Triune brain

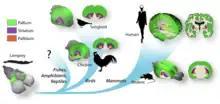
The ratio of the brain mass devoted to the pallium increase in parallel in various vertebrates' taxa

Finally, recent studies based on paleontological data or comparative anatomical evidence strongly suggest that the neocortex was already present in the earliest emerging mammals. In addition, although non-mammals do not have a neocortex in the true sense (that is, a structure comprising part of the forebrain roof, or pallium, consisting of six characteristic layers of neurons), they possess pallial regions, and some parts of the pallium are considered homologous to the mammalian neocortex. While these areas lack the characteristic six neocortical layers, birds and reptiles generally possess three layers in the dorsal pallium (the homolog of the mammalian neocortex). The telencephalon of birds and mammals makes neuroanatomical connections with other telecencephalic structures like those made by neocortex. It mediates similar functions such as perception, learning and memory, decision making, motor control, conceptual thinking.